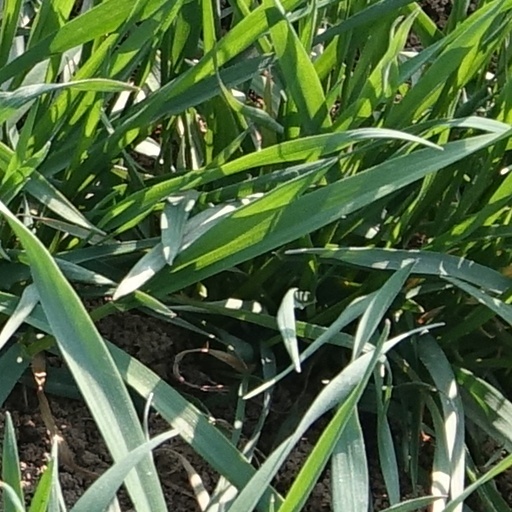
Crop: wheat